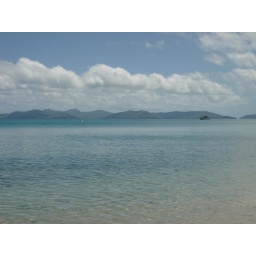
White fluffy clouds over the ocean